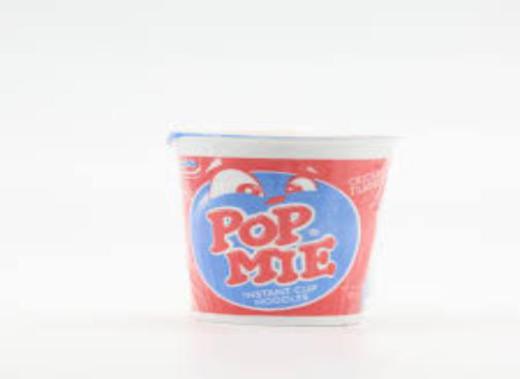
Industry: Food